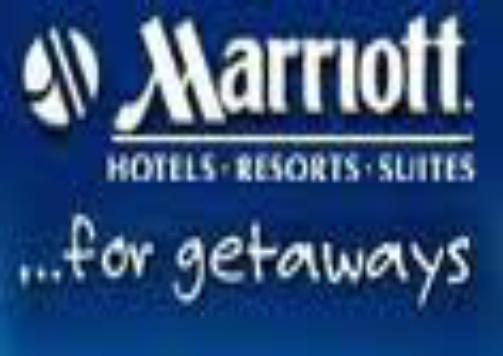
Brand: Marriott International
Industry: Others